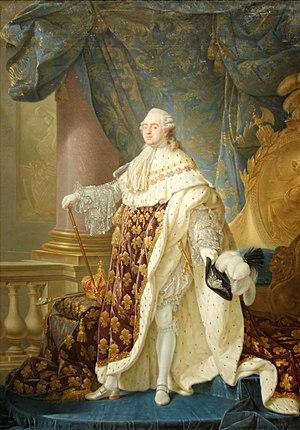
Le roi revêt le manteau du couronnement et la croix de l'ordre du Saint-Esprit. Cette version du exposée au Kunsthistorisches Museum de Vienne est est basée d'après l'original de Callet exposé au château de Versailles. N° inv 3444
Cet article retrace la généalogie de la maison de Bourbon, dont sont issues les familles régnantes en France et en Espagne du XVIe siècle à actuellement. La Maison royale d'Espagne descend de Louis XIV. D'ailleurs, Louis de Bourbon, Duc d'Anjou, prétendant au trône de France, est l'aîné des Bourbon de France et d'Espagne.